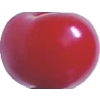
Label: cherry_sour